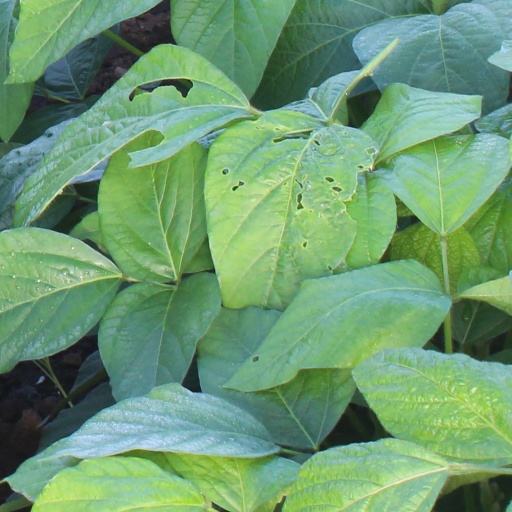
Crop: soybean